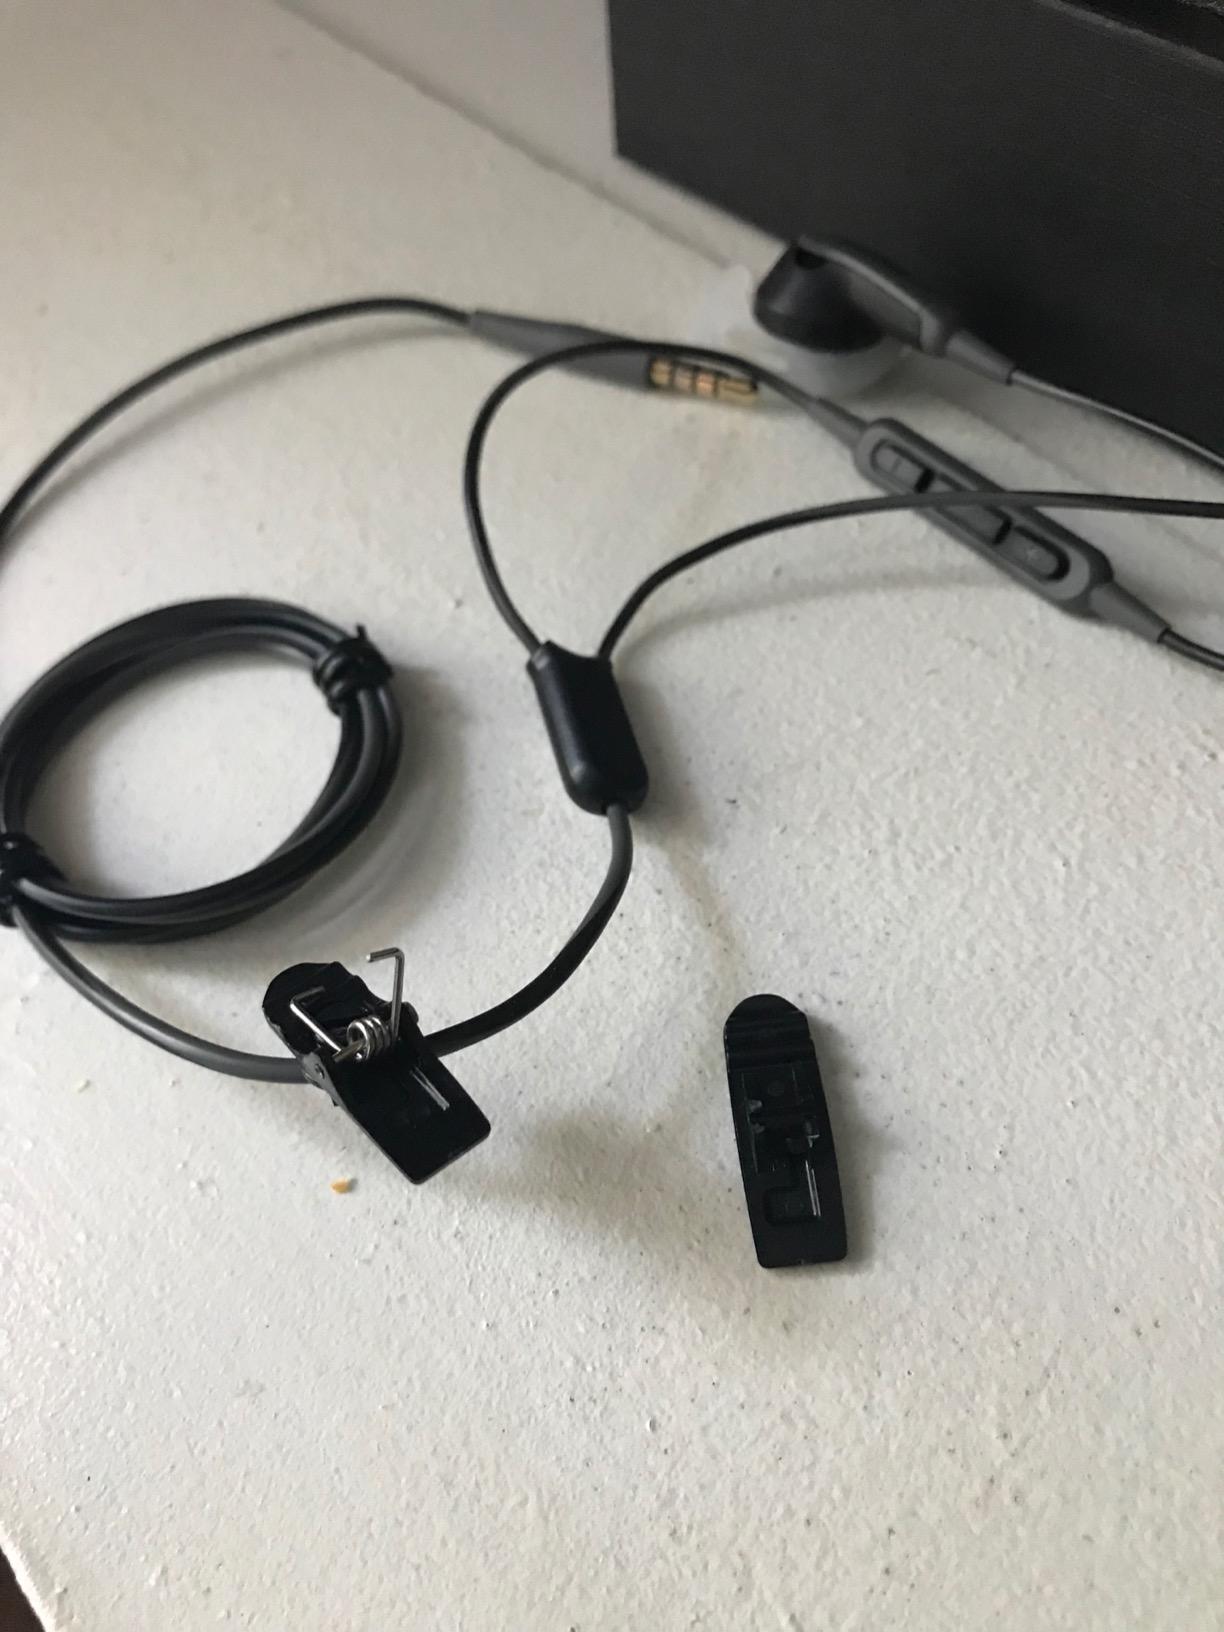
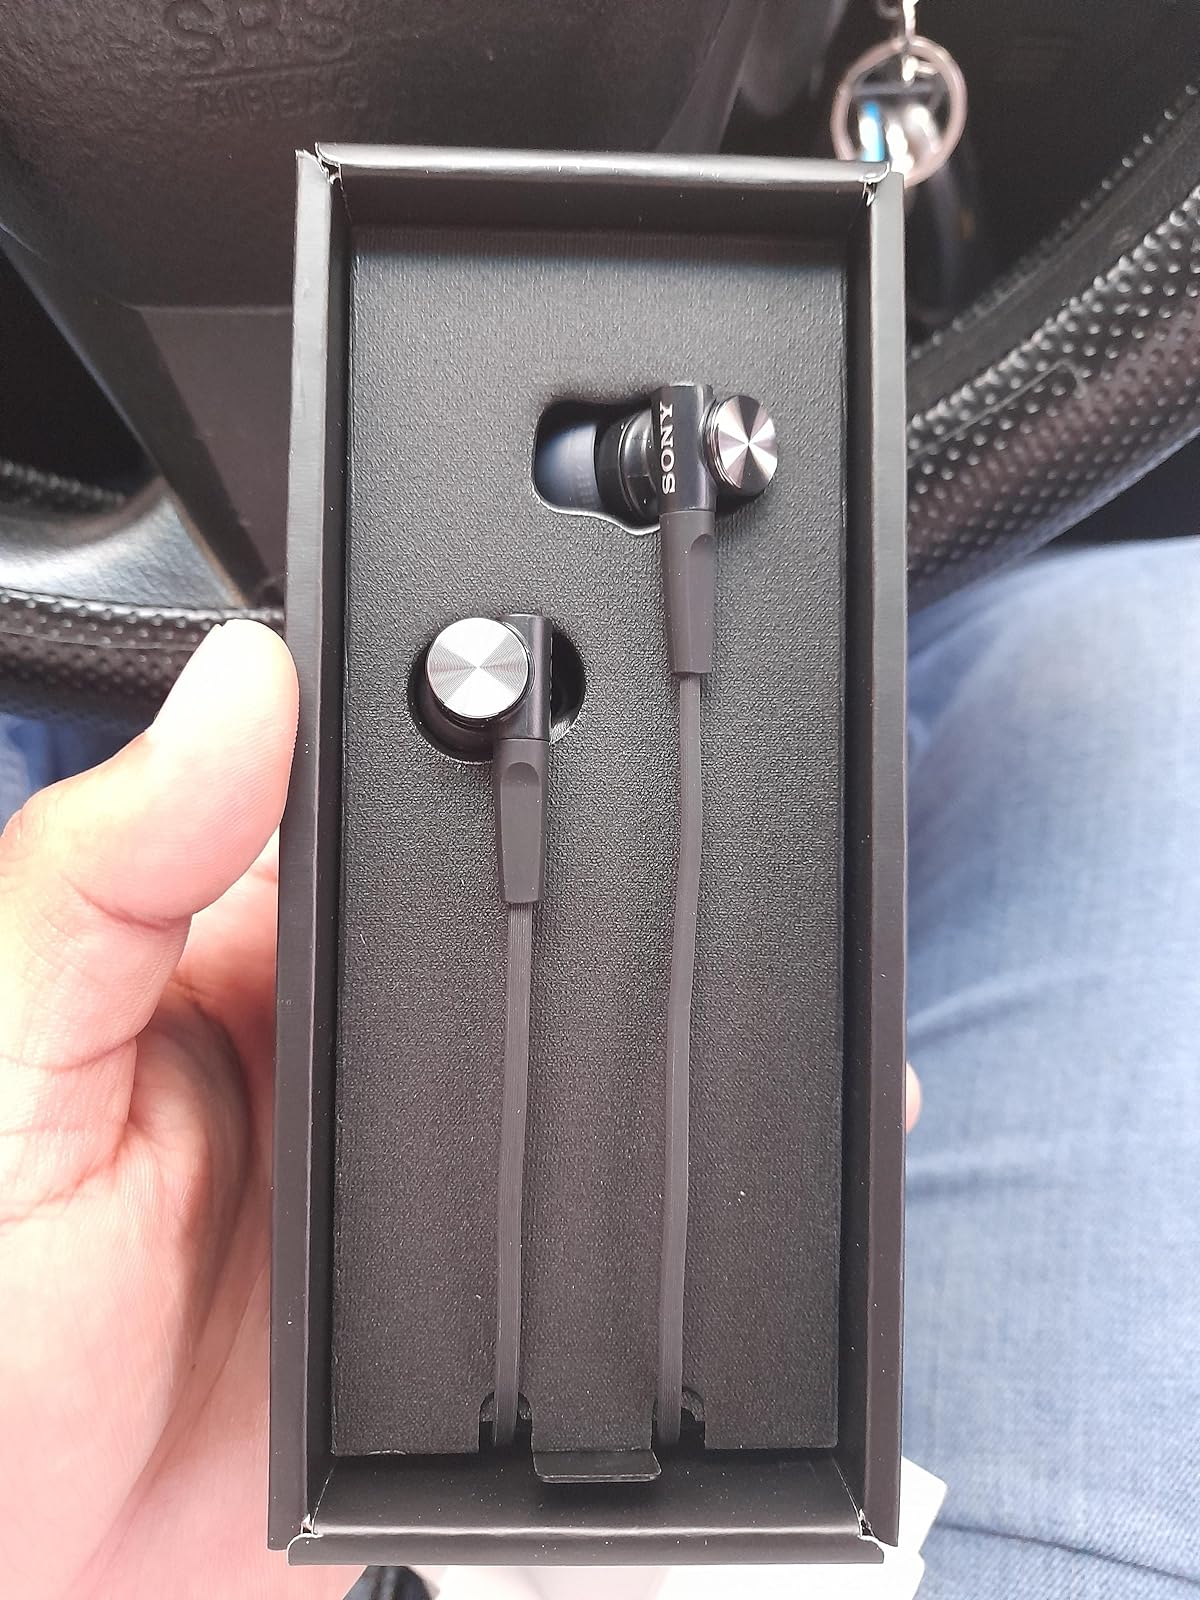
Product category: headphones
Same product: no